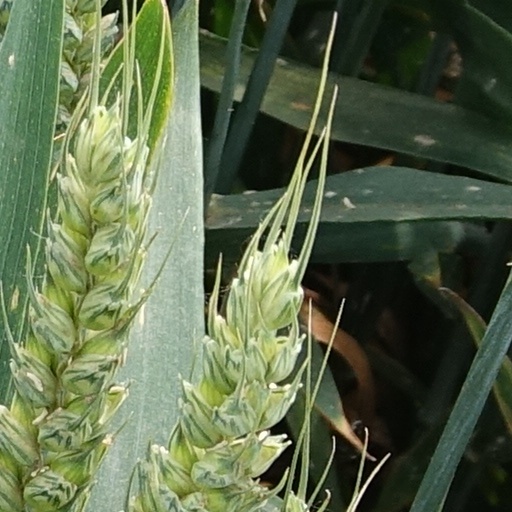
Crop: wheat